Shaman (novel)

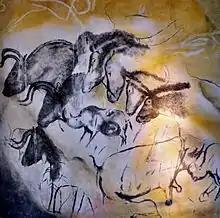
Paintings of horses and of fighting rhinos, from the Chauvet Cave in France. In the novel, the character of Loon is the artist who creates these images.

The text of the novel does not explicitly identify its geographical or temporal setting because it is told from the point of view of characters who lack our modern understanding of the world. However, Robinson has stated that the setting is 32,000 years ago in what is now southern France, and that the cave where Thorn and Loon paint is the Chauvet Cave, a recently rediscovered site of impressive cave art. In the novel's final chapter, Loon paints the fighting rhinoceroses and the four horse heads that can be seen on the walls of the real-life cave.